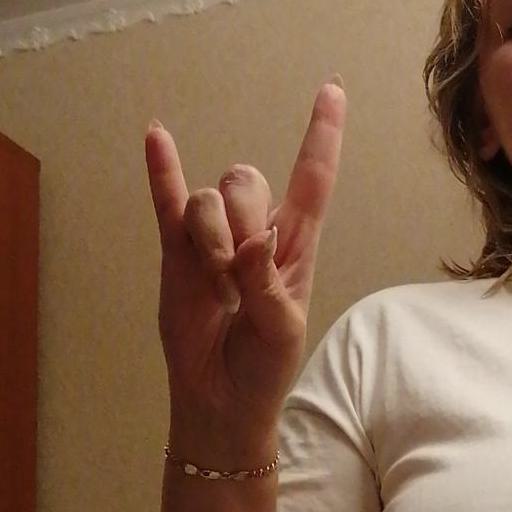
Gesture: rock